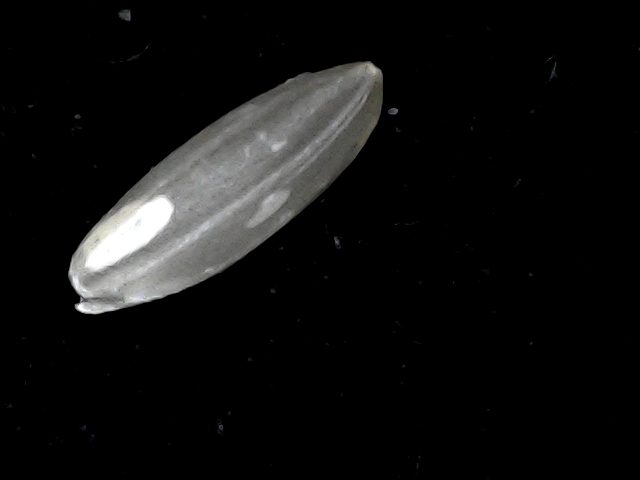
Rice variety: BD39